Cnut

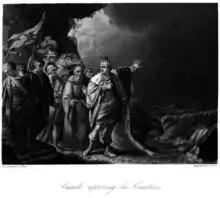
"Canute Reproving His Courtiers" (1848)

His enemies in Scandinavia subdued, and apparently at his leisure, Cnut was able to accept an invitation to witness the accession in Rome of the Holy Roman Emperor Conrad II. He left his affairs in the north and went from Denmark to the coronation at Easter 1027, which would have been of considerable prestige for rulers of Europe in the Middle Ages. On the return journey he wrote his letter of 1027, like his letter of 1019, informing his subjects in England of his intentions from abroad and proclaiming himself "king of all England and Denmark and the Norwegians and of some of the Swedes".